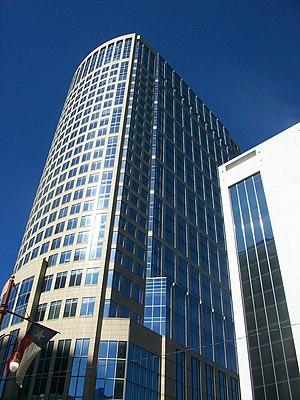
HOK est un cabinet d'architectes américain. L'agence qui emploie 1 700 personnes a notamment conçu plus d'une centaine de gratte-ciel de par le monde.
Le 717 Texas, appelé aussi Calpine Center, est un gratte-ciel de bureaux de 138 mètres de hauteur, construit à Houston au Texas en 2003.